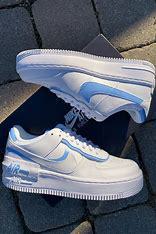
Brand: Nike
Model: Air Force 1 Shadow